Nativity of Jesus

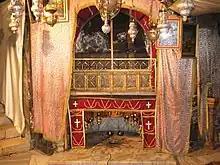
Altar in the Church of the Nativity, Bethlehem

In the Gospel of Luke, when Herod was king of Judea, God sent the angel Gabriel to Nazareth in Galilee to announce to a virgin named Mary, who was betrothed to a man named Joseph, that a child would be born to her. The angel Gabriel announced that she was to name him Jesus, for he would be the son of God and rule over Israel forever. When the time of the birth drew near, Caesar Augustus commanded a census of Roman domains, and Joseph took Mary to Bethlehem, the ancient city of David, as he was of the House of David. Jesus was born in Bethlehem; since there was nowhere for them to stay in the town, the infant was laid in a manger while angels announced his birth to a group of shepherds who worshipped him as Messiah and Lord.